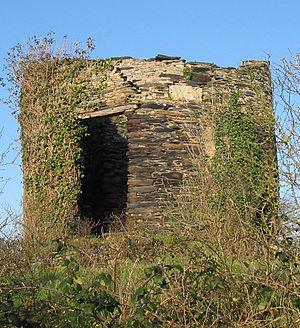
La Pouëze est une ancienne commune française située dans le département de Maine-et-Loire en région Pays de la Loire.